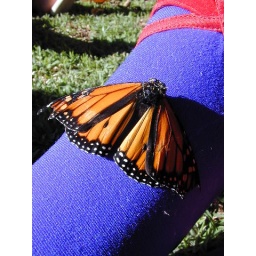
butterfly in blue